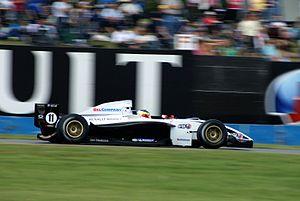
Giedo Van der Garde, né le 25 avril 1985 à Rhenen, Pays-Bas est un pilote automobile néerlandais.